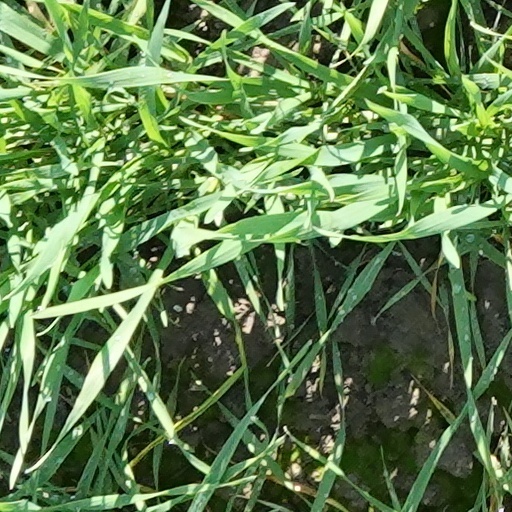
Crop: wheat